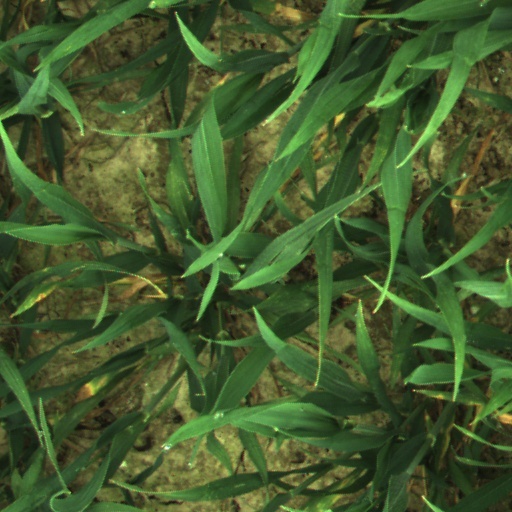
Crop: wheat